North Main Street Historic District (Moravia, New York)

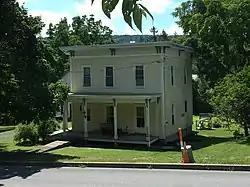
Italianate house at 199 N. Main St. (previously 35 N. Main St.), showing wide eaves supported by brackets, but not rounded tops of windows

The North Main Street Historic District in the village of Moravia, New York is a national historic district which was listed on the National Register of Historic Places in 1993. The district contains one contributing object and 44 contributing buildings. The majority of the buildings were built between 1870 and 1890 and display the features associated with Italianate style architecture. Italianate architecture in the United States is characterized by use of wide, even "emphatic", eaves supported by paired or single brackets (which seem to have designs unique to each building), low-pitched or flat roofs often not visible from the ground, and often cupolas or towers, as if the architecture were for a hilltop villa in Italian countryside, while in fact in the U.S. being sometimes upon a hilltop in the country but more often in town/city environments. Another characteristic is usage of round-topped windows.